Henry Paulet, 16th Marquess of Winchester

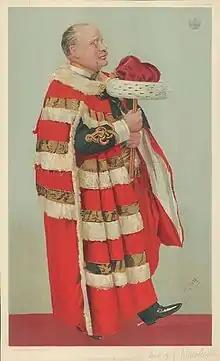
"Premier Marquess", caricature of Winchester from "Vanity Fair magazine", 3 November 1904

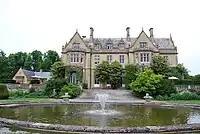
Amport House, the principal family seat

Henry William Montagu Paulet, 16th Marquess of Winchester (30 October 1862 – 28 June 1962), known as Lord Henry Paulet until 1899, was an English peer, landowner, soldier, sportsman, politician and businessman. He was known